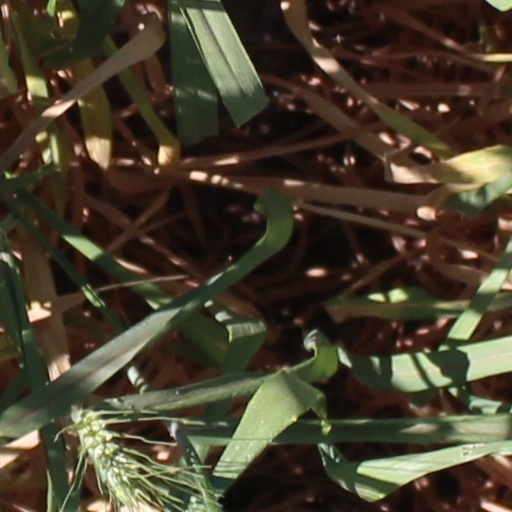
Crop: wheat